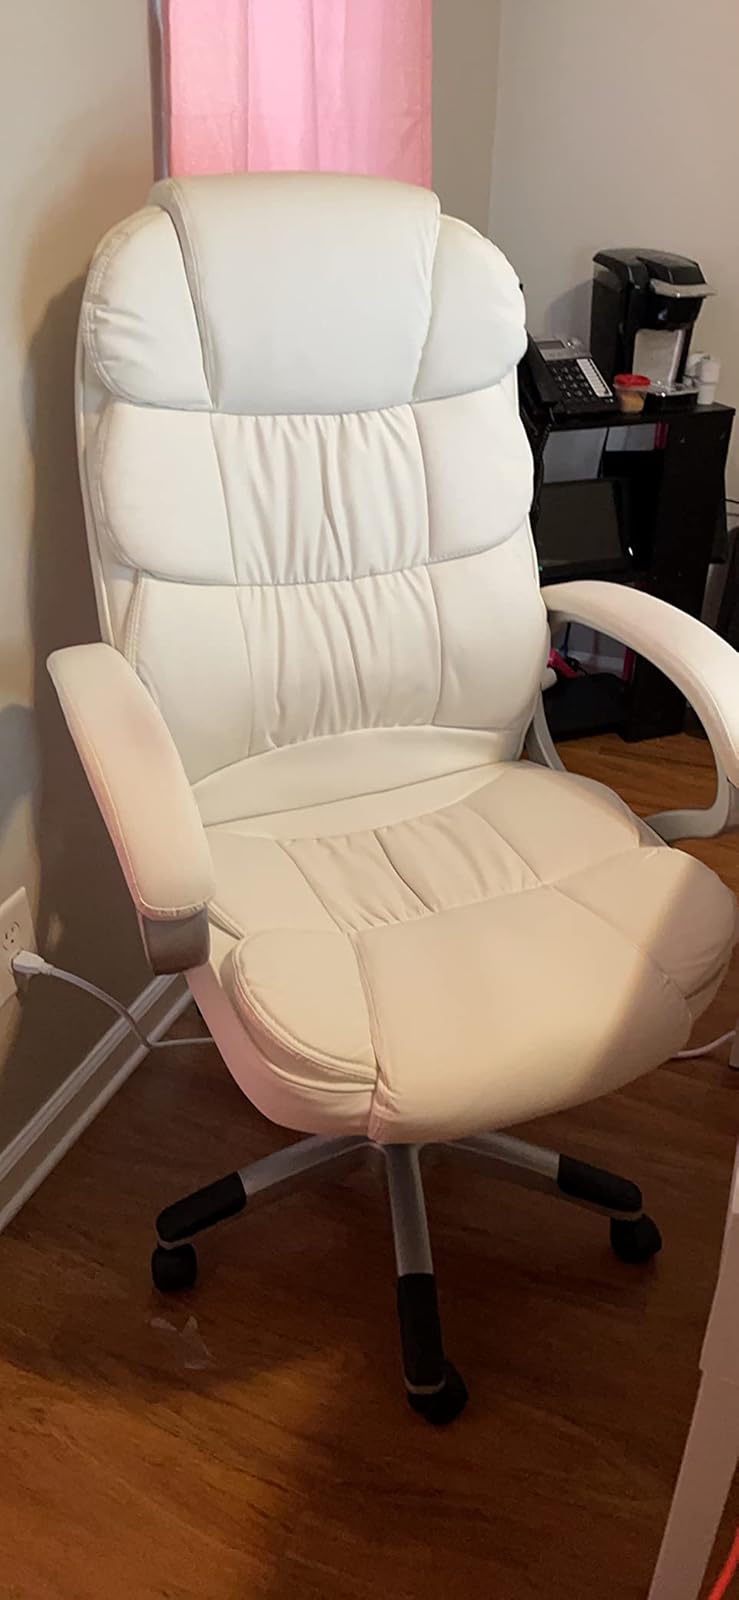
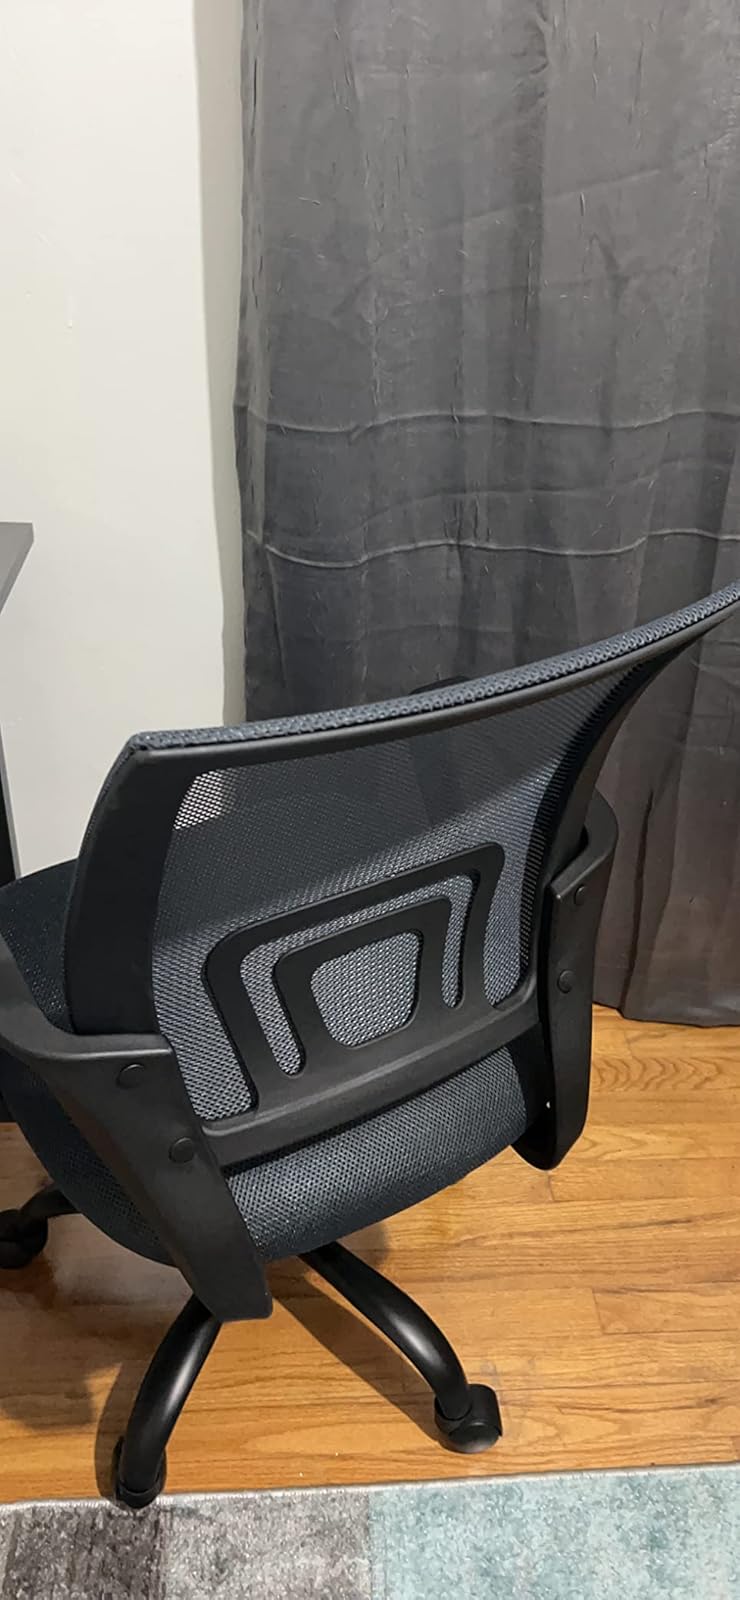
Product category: items_chair
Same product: no